List of registered museums in Poland

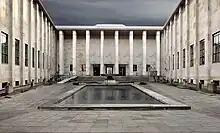
Courtyard of the National Museum of Warsaw, a registered museum

The Minister of Culture and National Heritage of Poland may inscribe a Polish museum into the National Register of Museums in order to confirm the high level of its cultural activity and the importance of its collection. Only those museums that meet the required criteria – including importance of the museum's collection, a team of well qualified employees, an adequate building, and a permanent source of financing – may be entered into the register. Such museums are known as registered museums. A registered museum that no longer meets the criteria may be removed from the register.